New York State Route 55

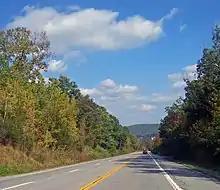
A straight two-lane road with trees on either side leading off into the distance toward a ridge

Now in the city of Poughkeepsie, US 44 and NY 55 continue along the Mid-Hudson Bridge across the Hudson River before crossing over Kaal Rock Park into the city. Crossing over the Metro-North Railroad Hudson Line, the routes pass south of the Poughkeepsie station. Just east of the tracks, US 44 and NY 55 cross through an interchange with both directions of US 9 and gain the name of Church Street. Through Poughkeepsie, the routes serve as an arterial road, soon becoming a divided street, with three lanes of US 44 and NY 55 east running along Church Street and three lanes of US 44 and NY 55 west along Mill Street and Columbus Drive with Main Street and much of downtown Poughkeepsie between them. Along Church Street, US 44 and NY 55 cross through the city center, passing multiple city locations, including the Central Business District and the New York State Armory. The westbound US 44 and NY 55 arterial passes other notable locations such as the old Poughkeepsie Almshouse, the current city hall, the Mid-Hudson Civic Center, Poughkeepsie Grand Hotel, and also passes over the Fall Kill.